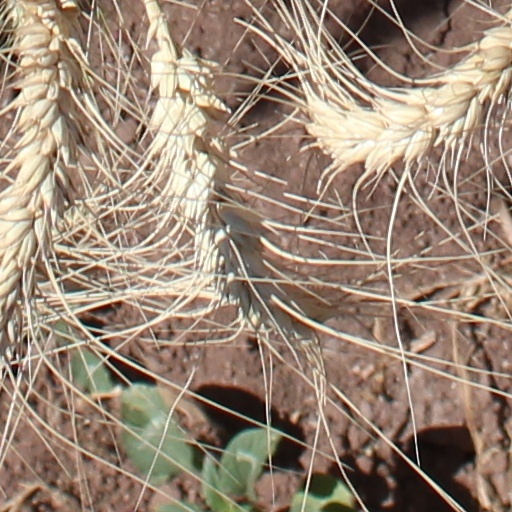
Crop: wheat